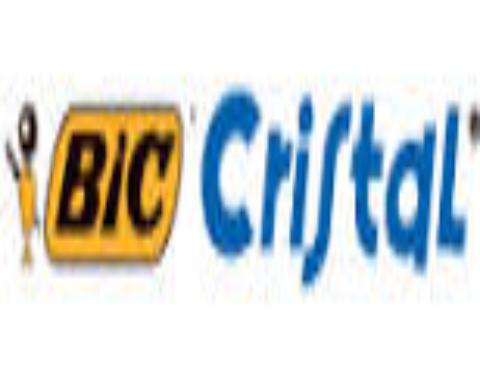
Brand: bic cristal
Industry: Necessities